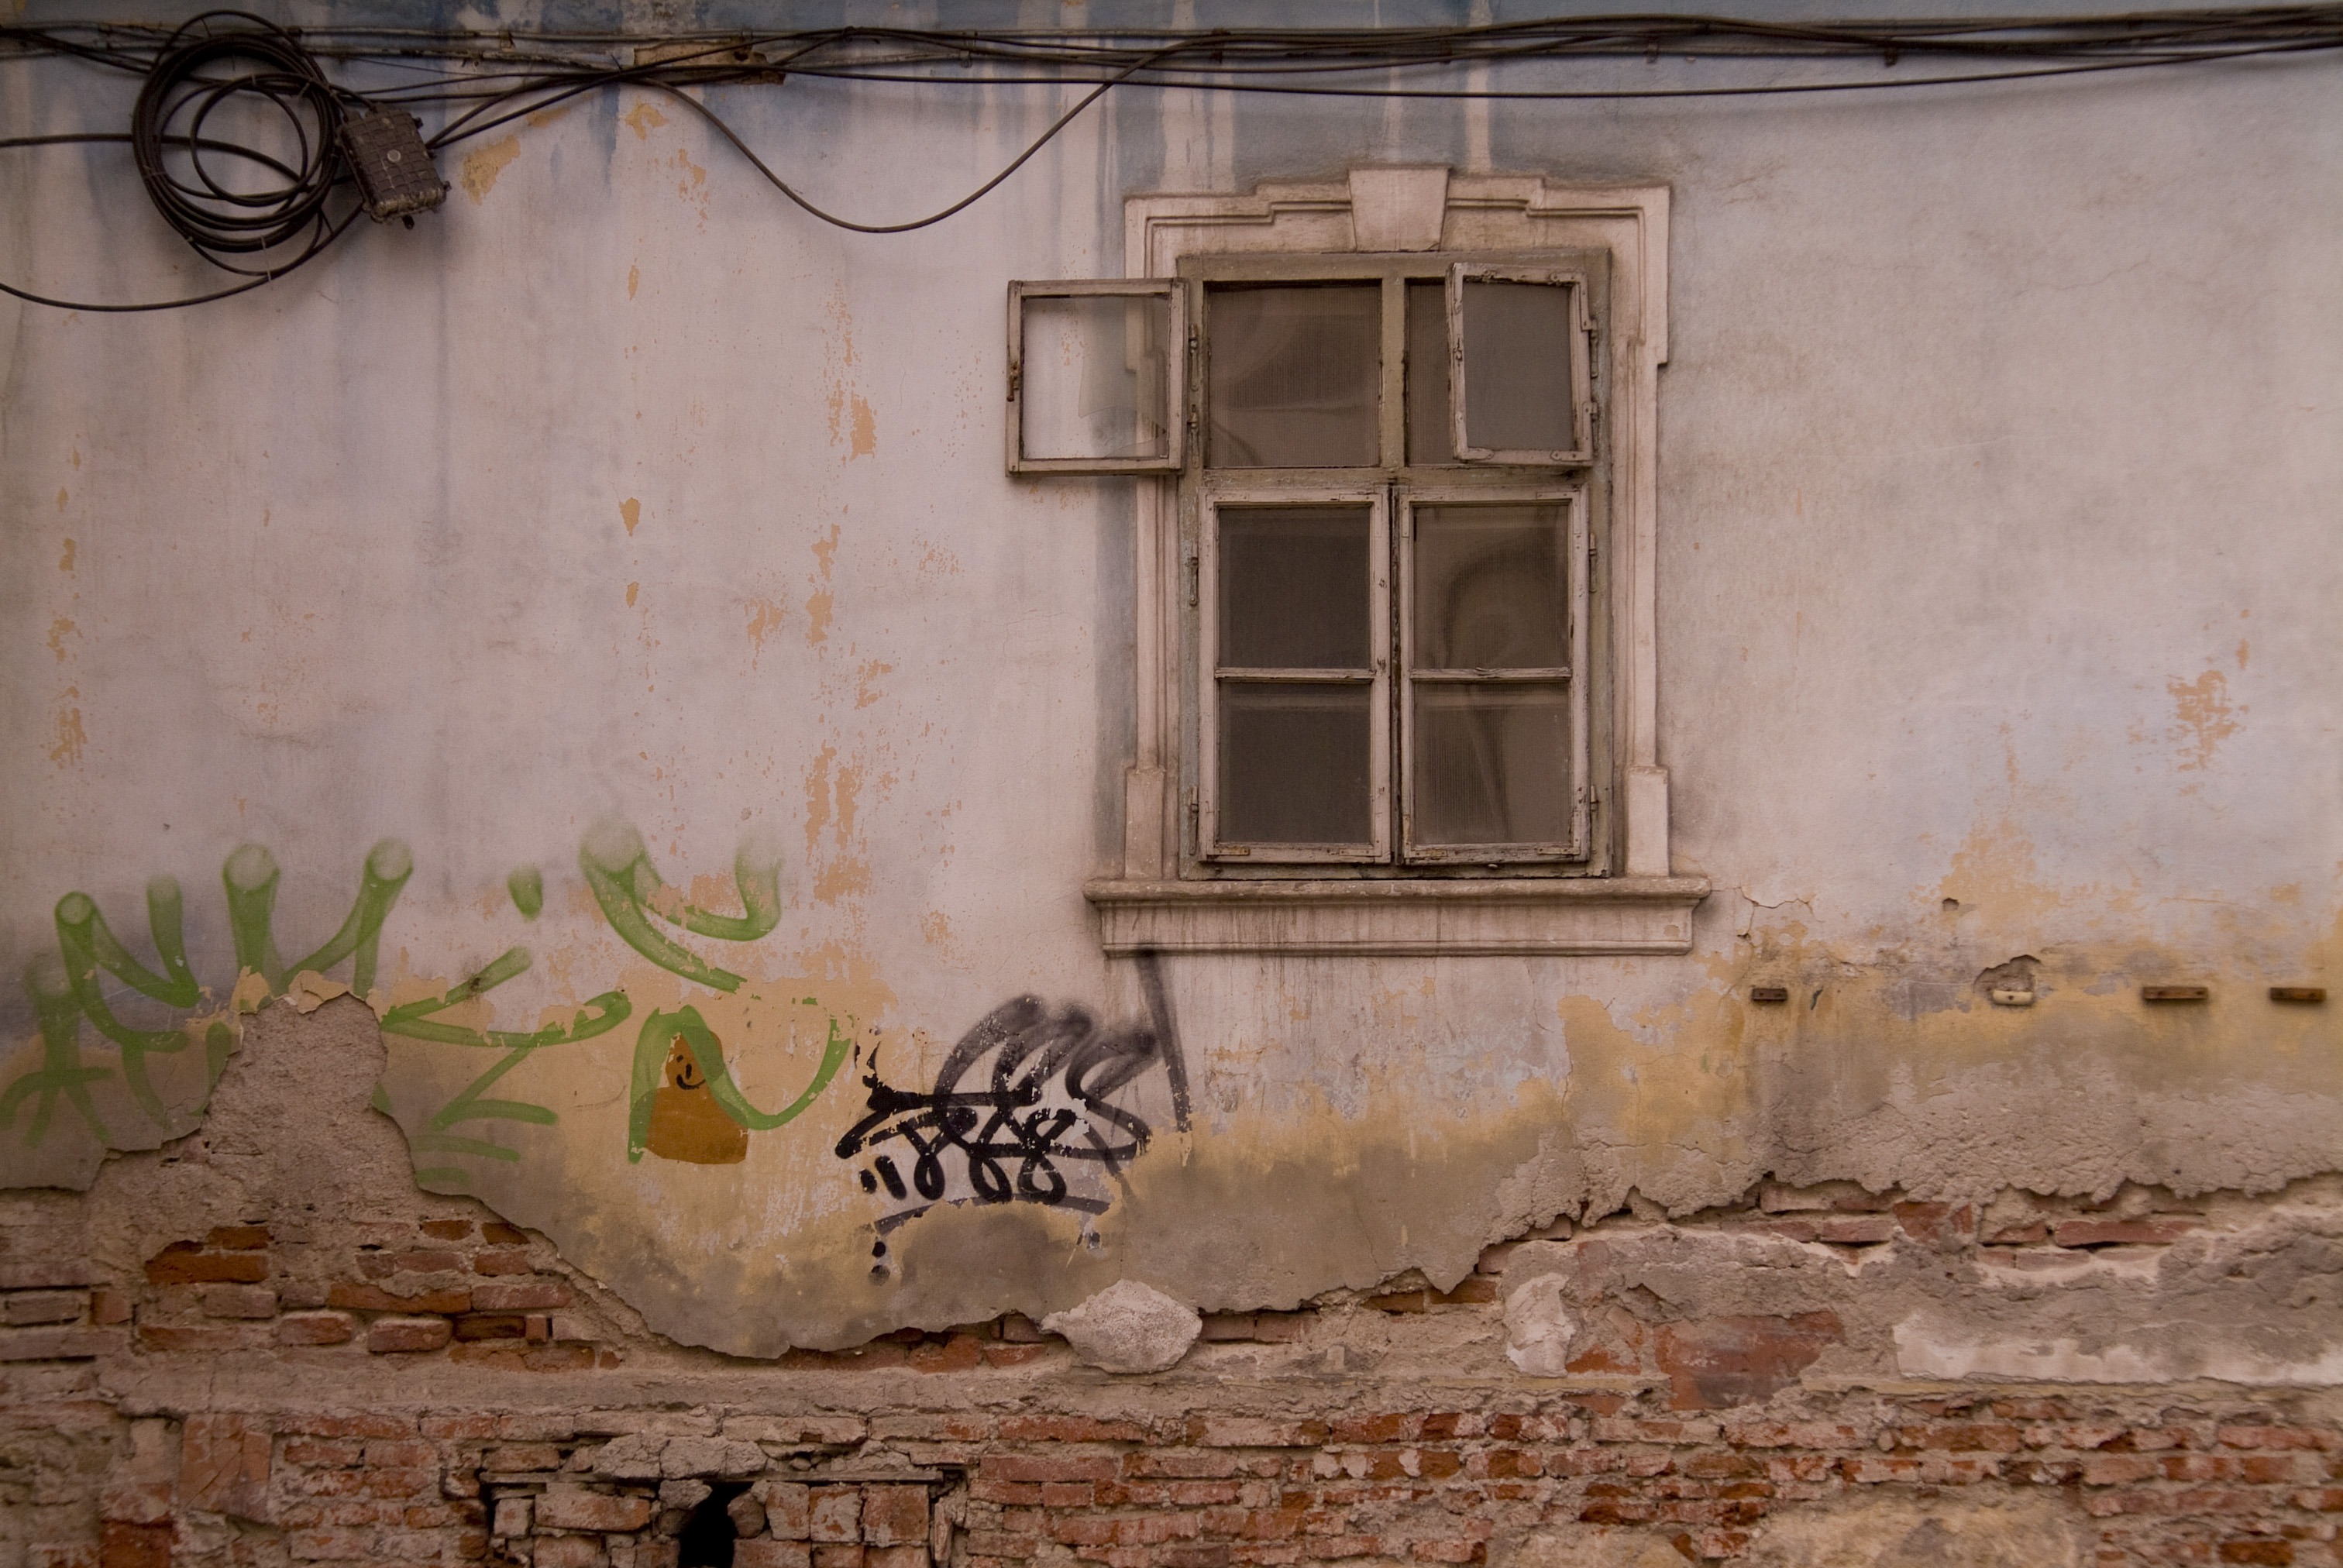
wood, house, window, old, wall, art, poverty, romania, romanian, urban area, ancient history